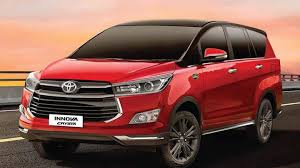
Label: noambulance